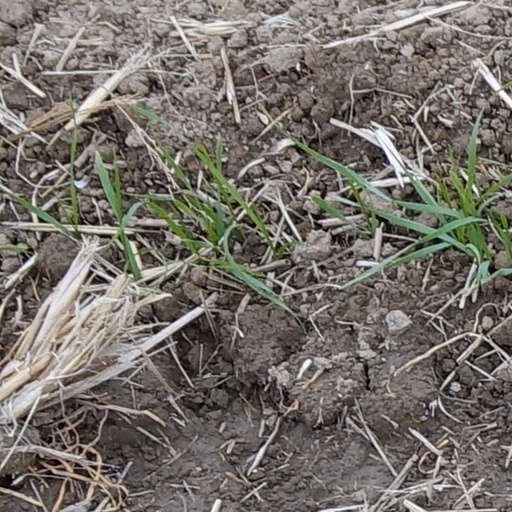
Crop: wheat